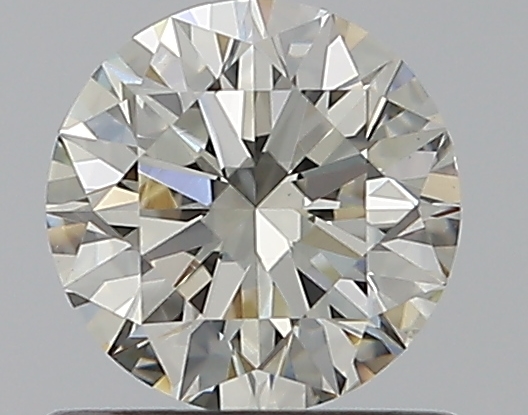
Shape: round
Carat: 0.65
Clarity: VS2
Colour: G
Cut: EX
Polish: EX
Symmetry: EX
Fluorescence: VS
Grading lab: GIA
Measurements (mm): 5.54 x 5.57 x 3.42